Lebanese Civil War

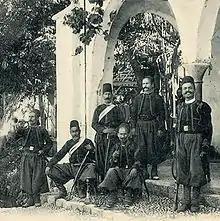
Soldiers in Mount Lebanon during the mutasarrif period

World War I was hard for the Lebanese. Most of the Arabs fought in the Ottoman army against the British and French invaders.